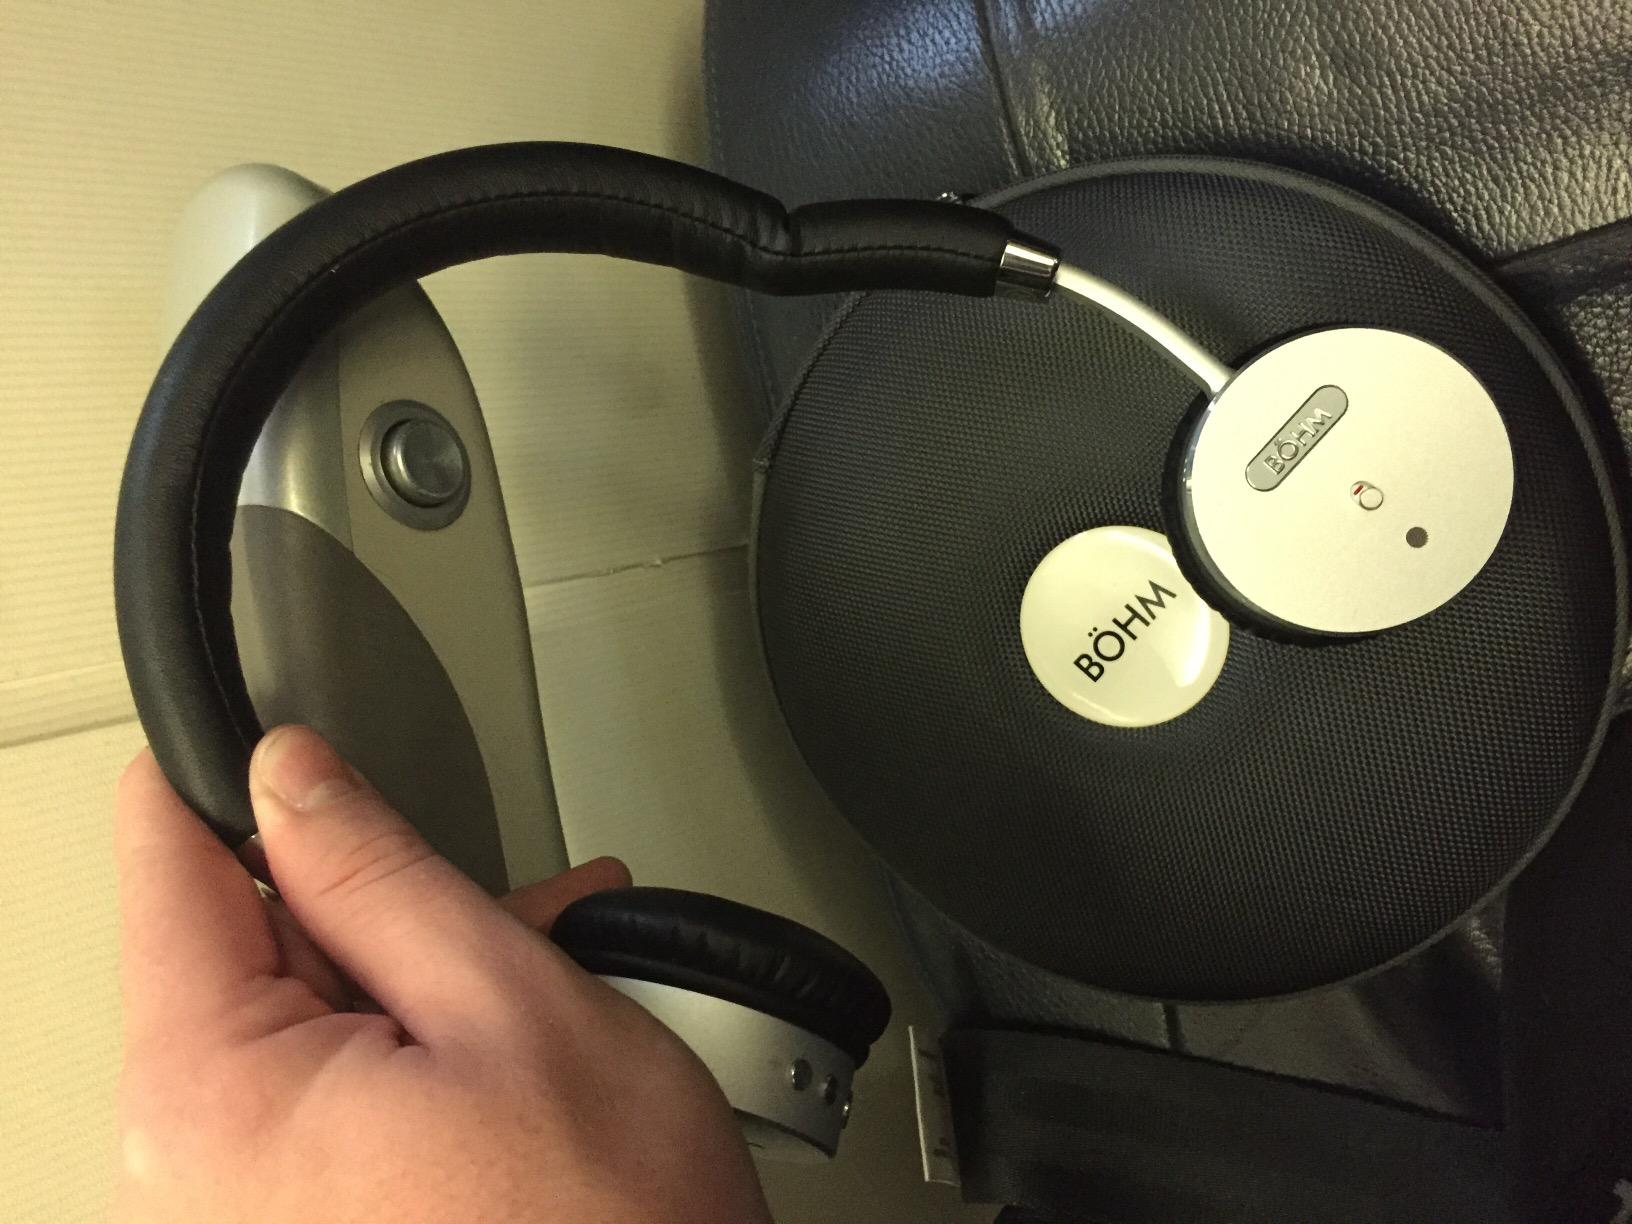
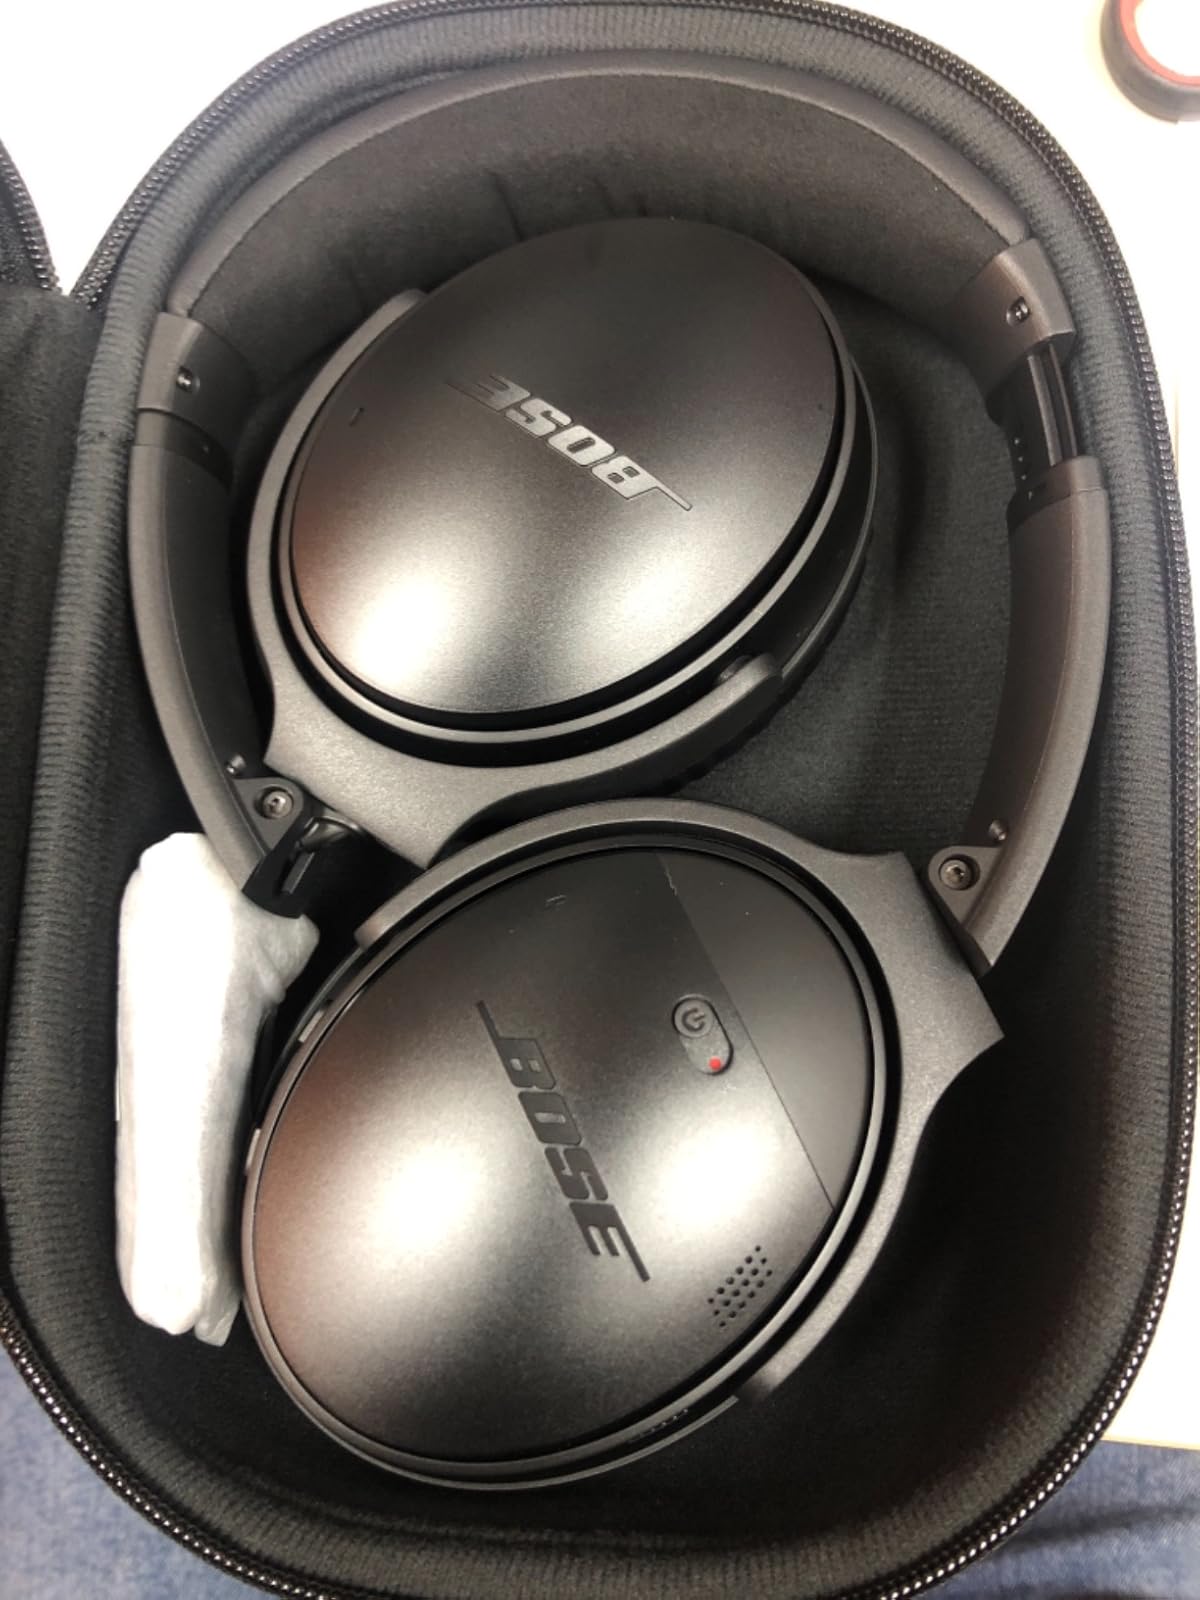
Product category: headphones
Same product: no